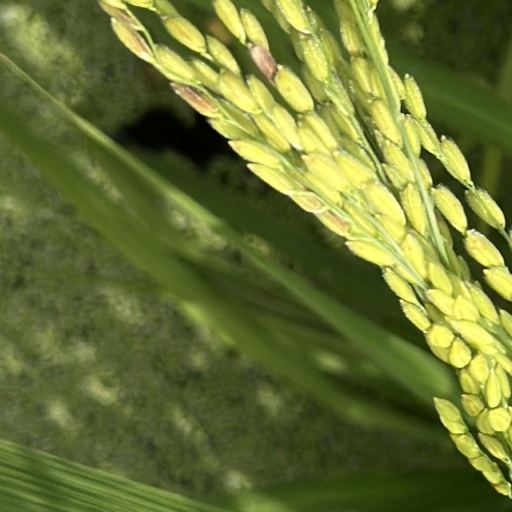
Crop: rice